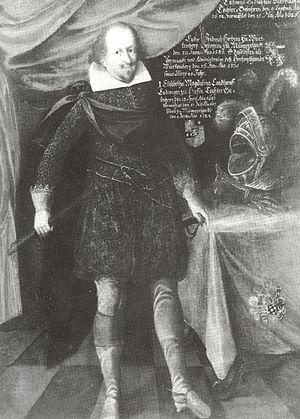
Louis-Frédéric, né le 29 janvier 1586, second fils de Frédéric Iᵉʳ de Wurtemberg et de Sibylle d'Anhalt, et frère cadet de Jean-Frédéric, son prédécesseur, fut comte de Montbéliard de 1617 à sa mort, le 26 janvier 1631.